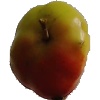
Label: Apple Red Yellow 2